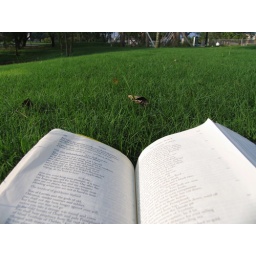
reading a book in the grass